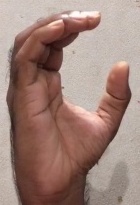
ASL sign: C